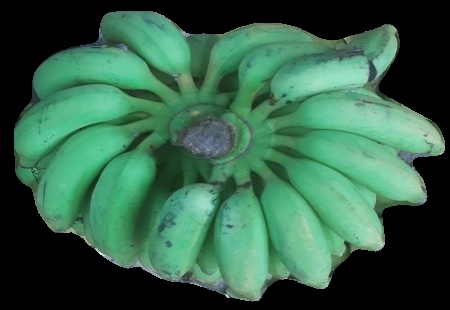
Variety: elakki-bale
Grade: grade2